Separation of church and state

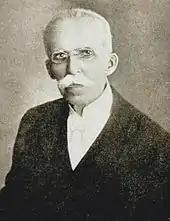
Rui Barbosa had a large influence upon the text adopted as the 1891 Constitution of Brazil.

Islam is the dominant religion in Azerbaijan, with 96% of Azerbaijanis being Muslim, Shia being in the majority. However, Azerbaijan is officially a secular state. According to the Constitution of Azerbaijan, the state and mosque are separate. Article 7 of the Constitution defines the Azerbaijani state as a democratic, legal, secular, unitary republic. Therefore, the Constitution provides freedom of religions and beliefs.